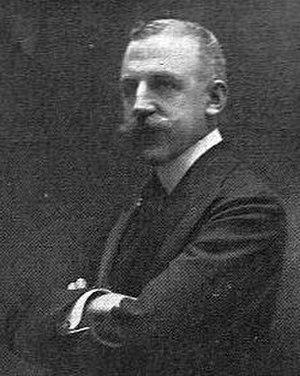
Portrait d'Arthur Hugenschmidt (1862-1929), photographie anonyme du début du XXe siècle.
Arthur Christophe Hugenschmidt, né à Paris le 22 septembre 1862 et mort dans cette même ville le 7 septembre 1929, était un chirurgien-dentiste français.
Thomas Wiltberger Evans, né à Philadelphie le 23 décembre 1823, mort à Paris le 14 novembre 1897, est un dentiste et un médecin américain du XIXᵉ siècle.